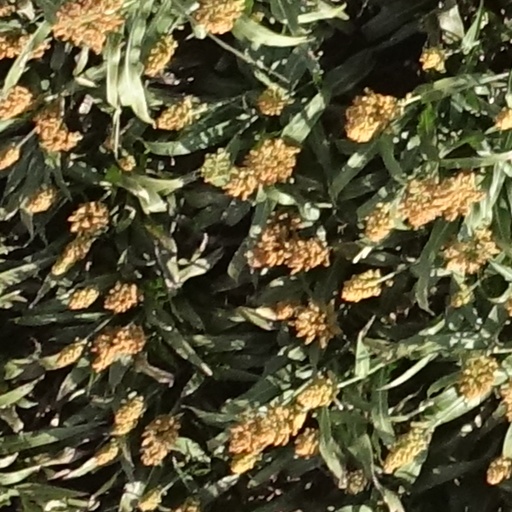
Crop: sorghum